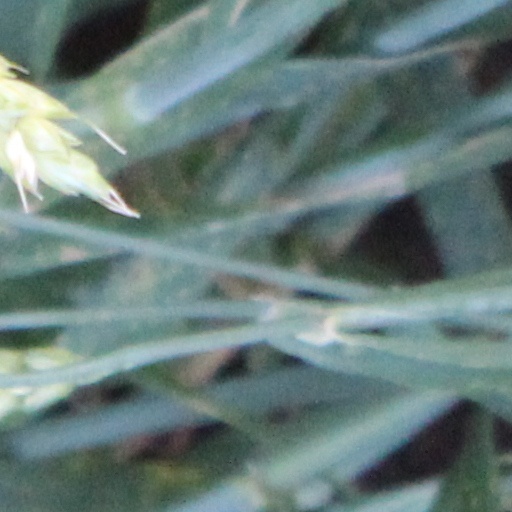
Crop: wheat